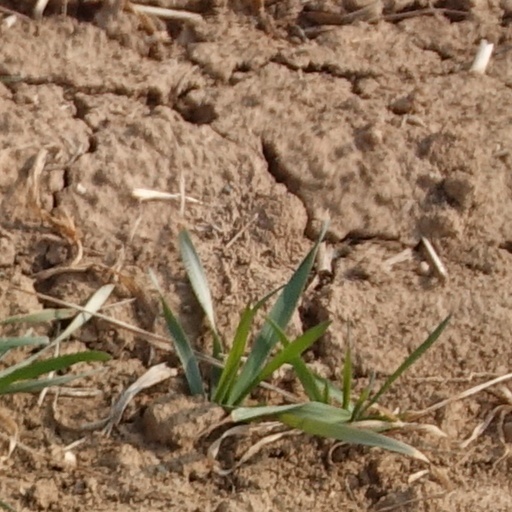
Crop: wheat